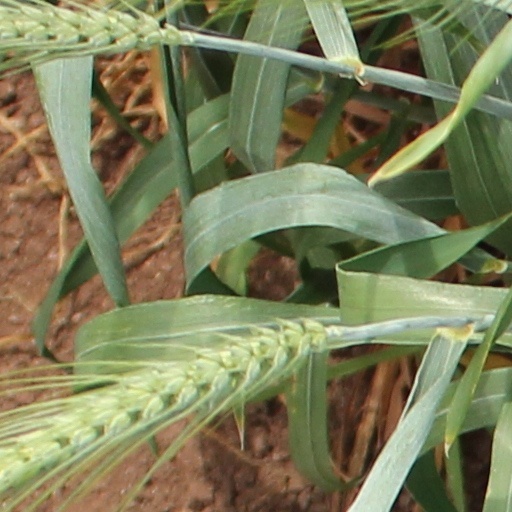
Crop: wheat